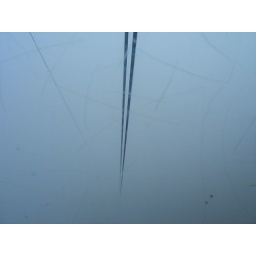
Cable car in the clouds